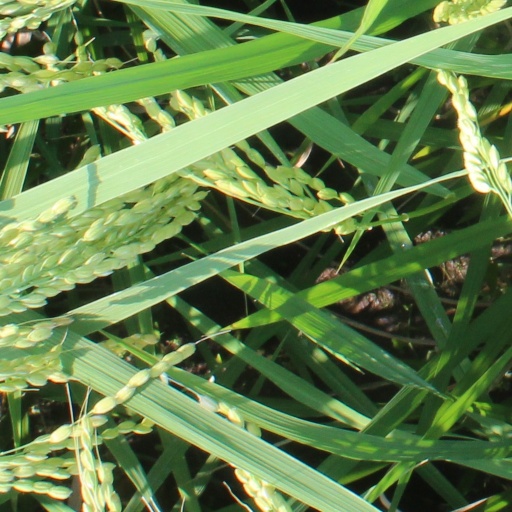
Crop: rice